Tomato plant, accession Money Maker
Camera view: bottom (45 deg); turntable rotation: 0 degrees
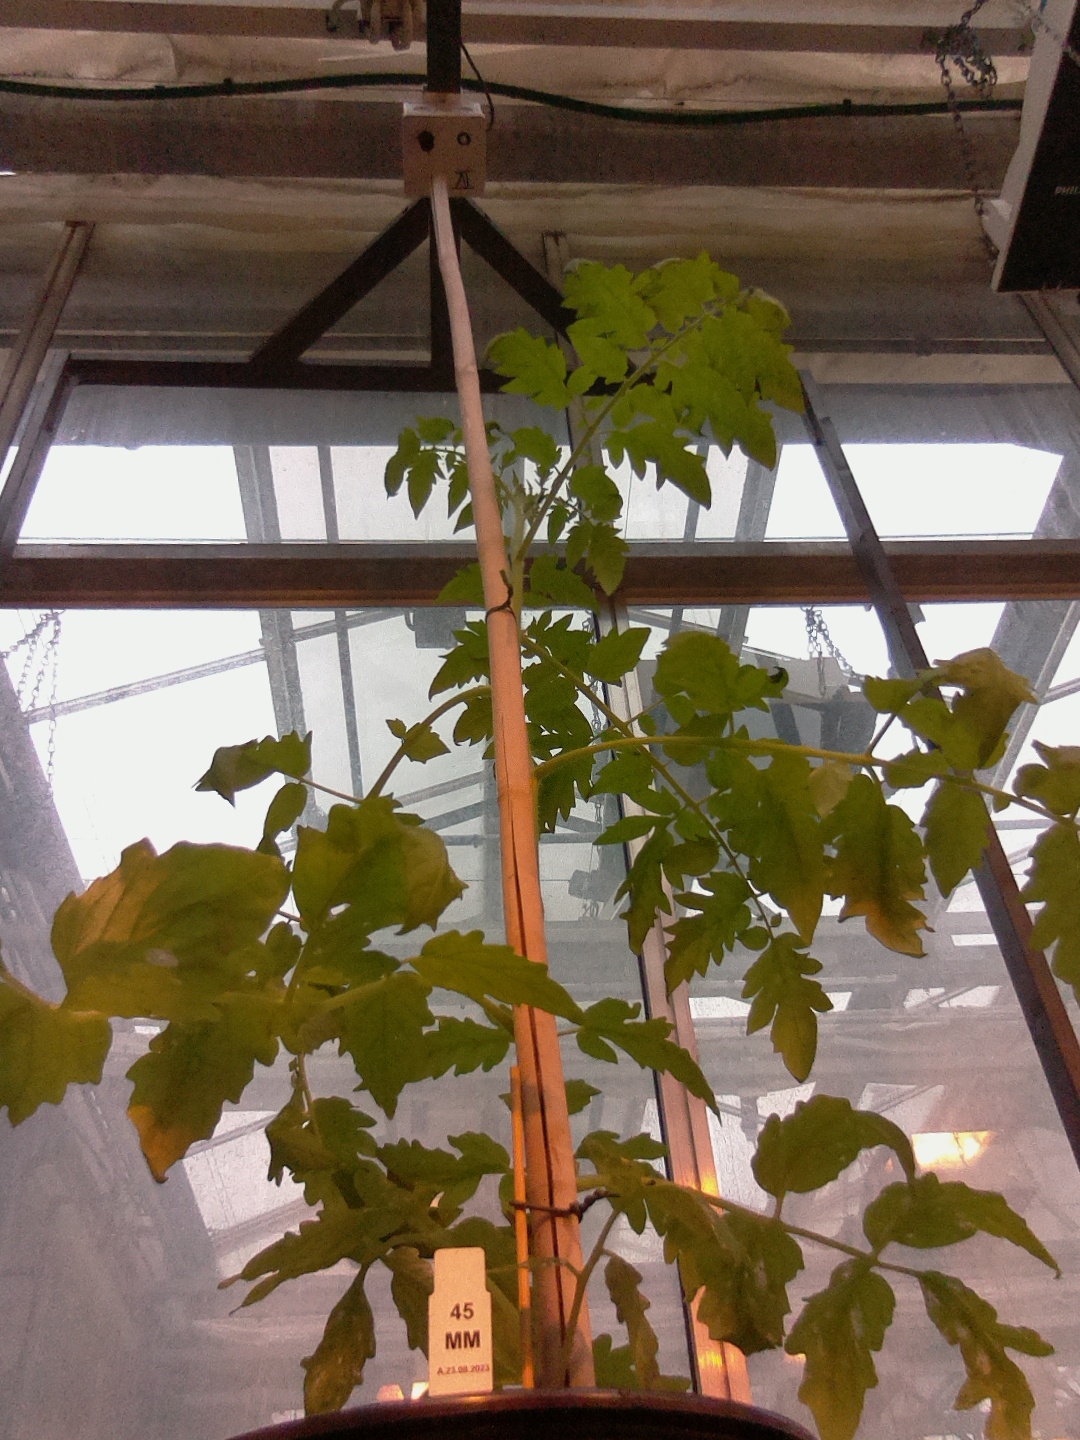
BBCH growth stage 51: First inflorence visible, visible closed flower bud